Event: Nepal Earthquake
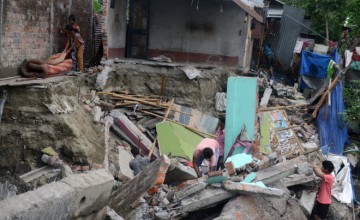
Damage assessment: damage